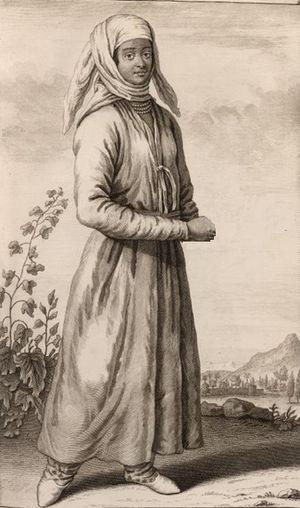
Princesse Rambolamasoandro est une personnalité historique de Madagascar, l'une des douze femmes d'Andrianampoinimerina premier roi de l'île. Il y a des confusions sur les lieux exacts de sa tombe certains récits indiquent qu'elle était enterrée à Tanjondroa, Imarovatana, le tombeau de sa famille et certains récits disent qu'elle est à Ambohidratrimo. Étant donné qu'elle était accusée et par la suite punie par son fils pour complot contre le souverain, Tanjondroa est le lieu le plus probable.